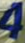
Number: 4